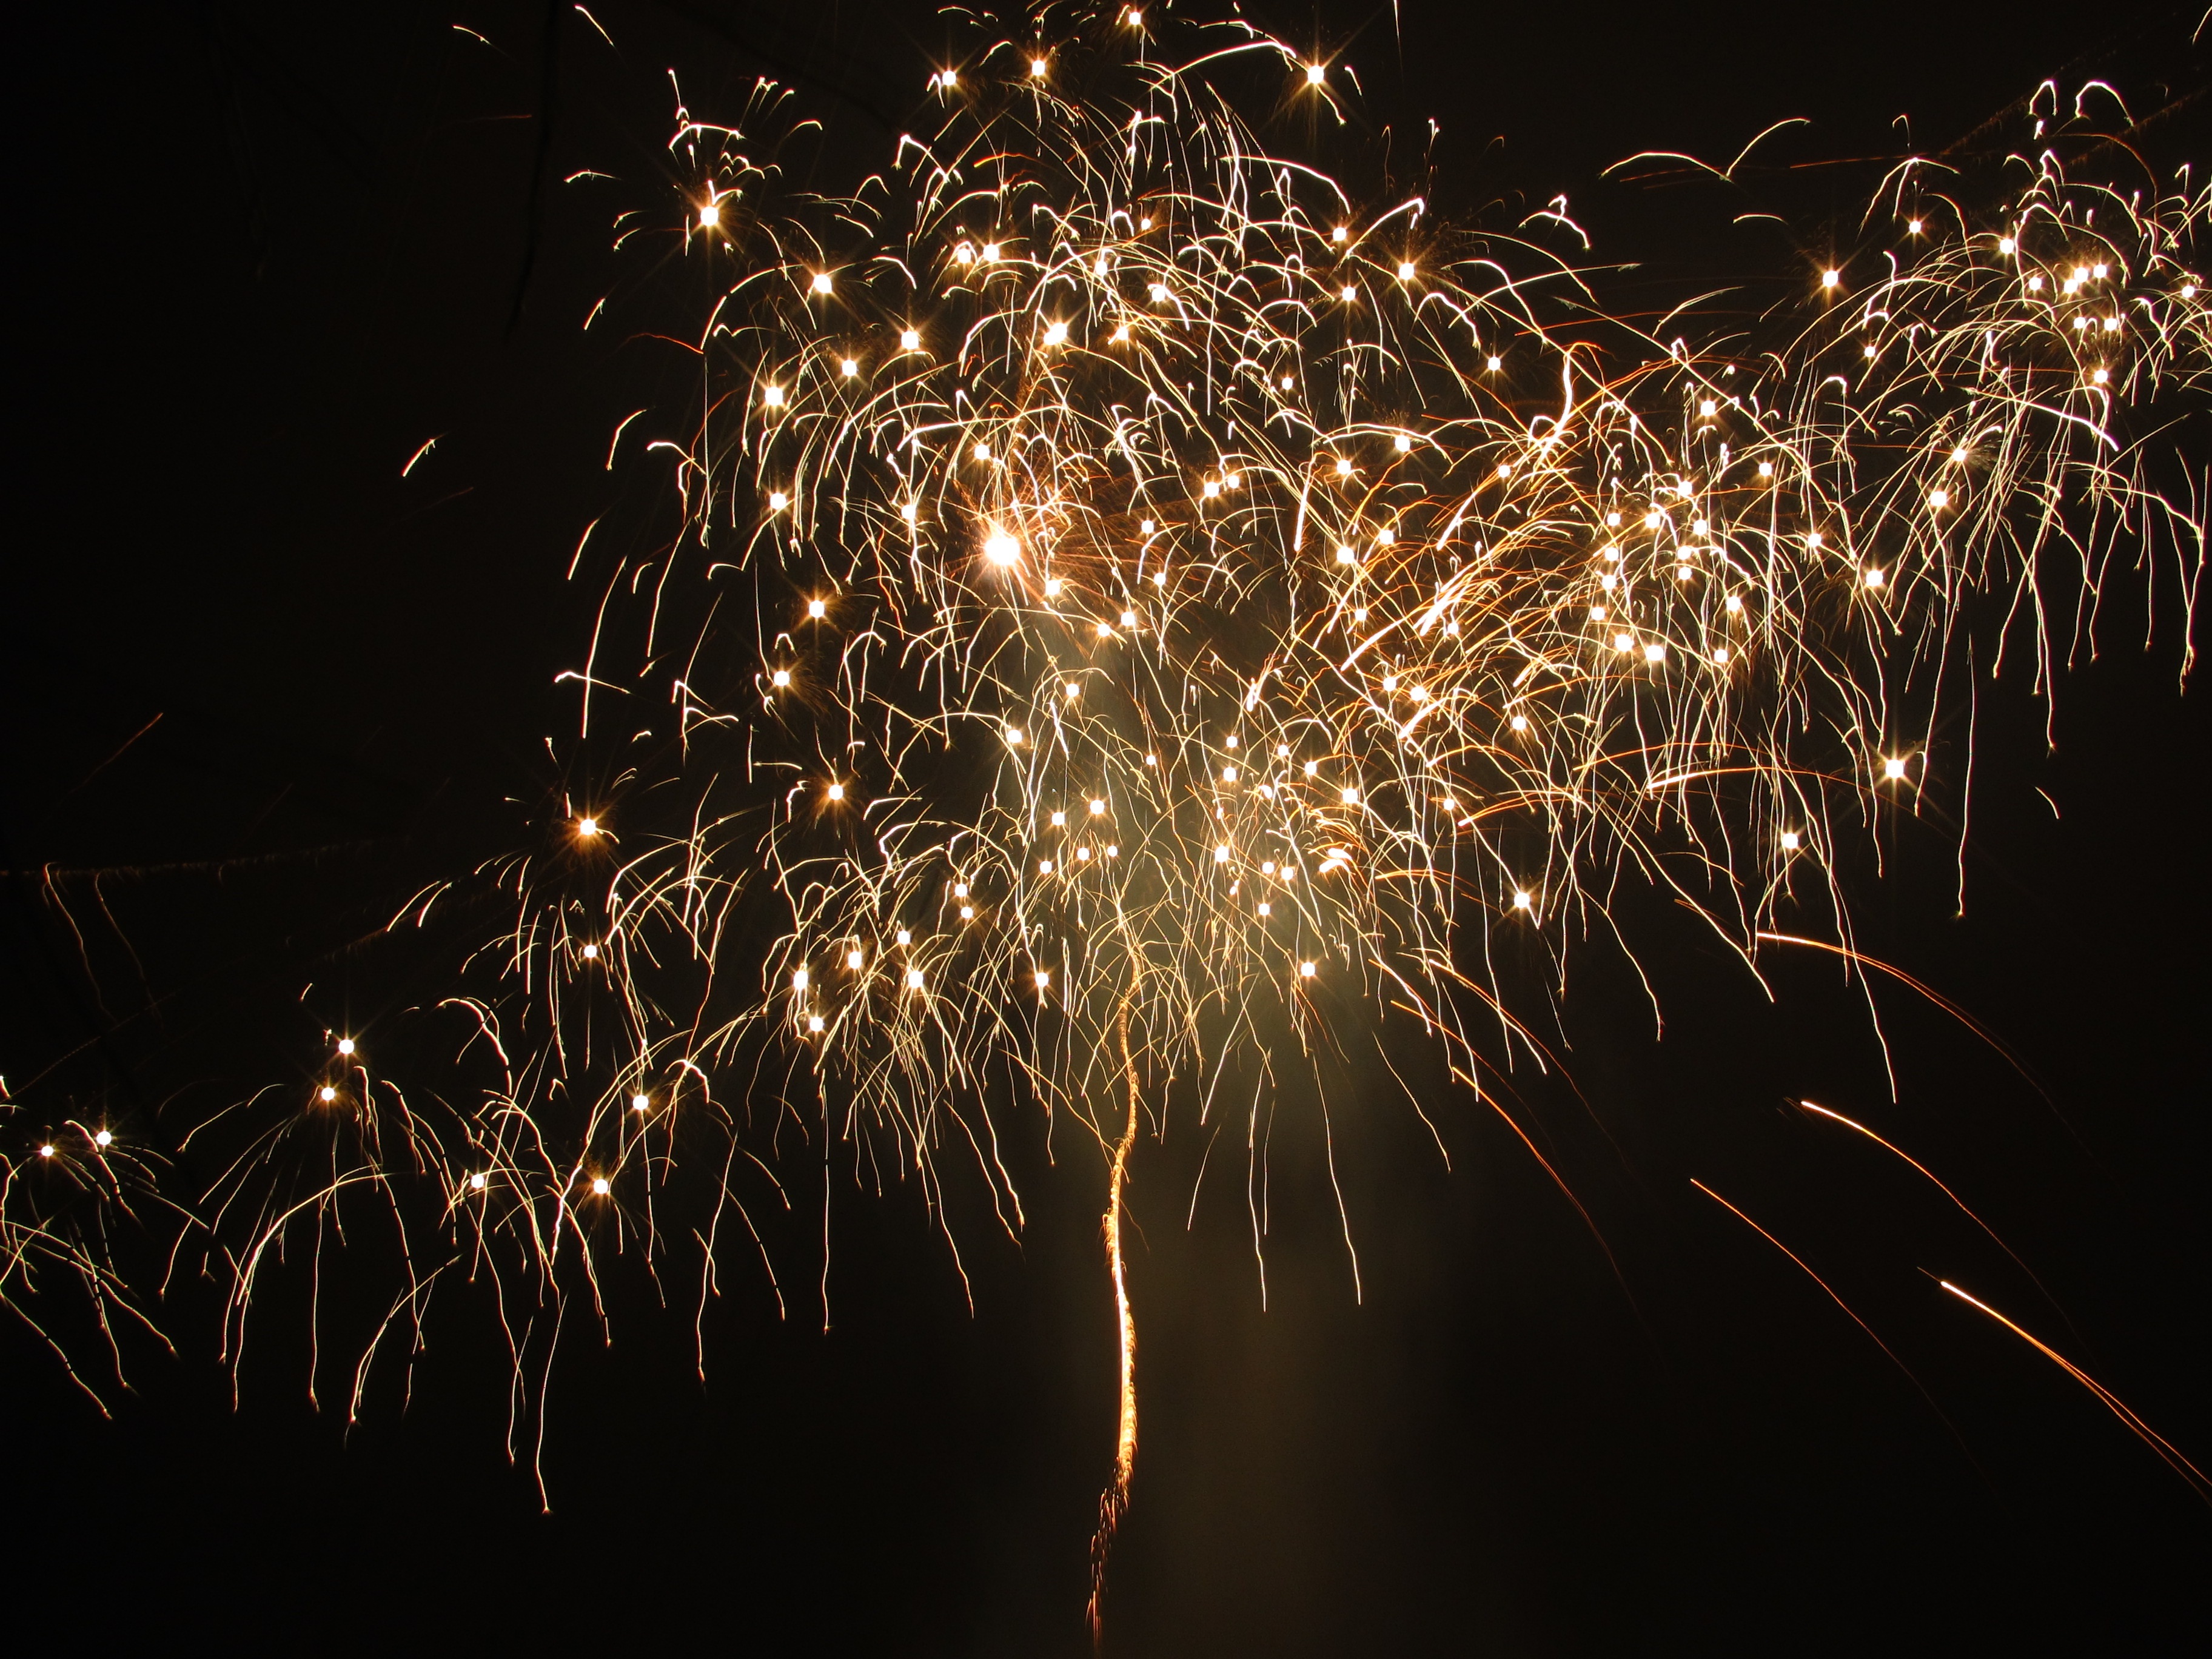
recreation, pyrotechnics, rocket, fireworks, event, midnight, outdoor recreation, crackle effects, oh ostroje, svetla, neba, tmavy, slavnos, nov rok, pyrotechniku, oh ov show